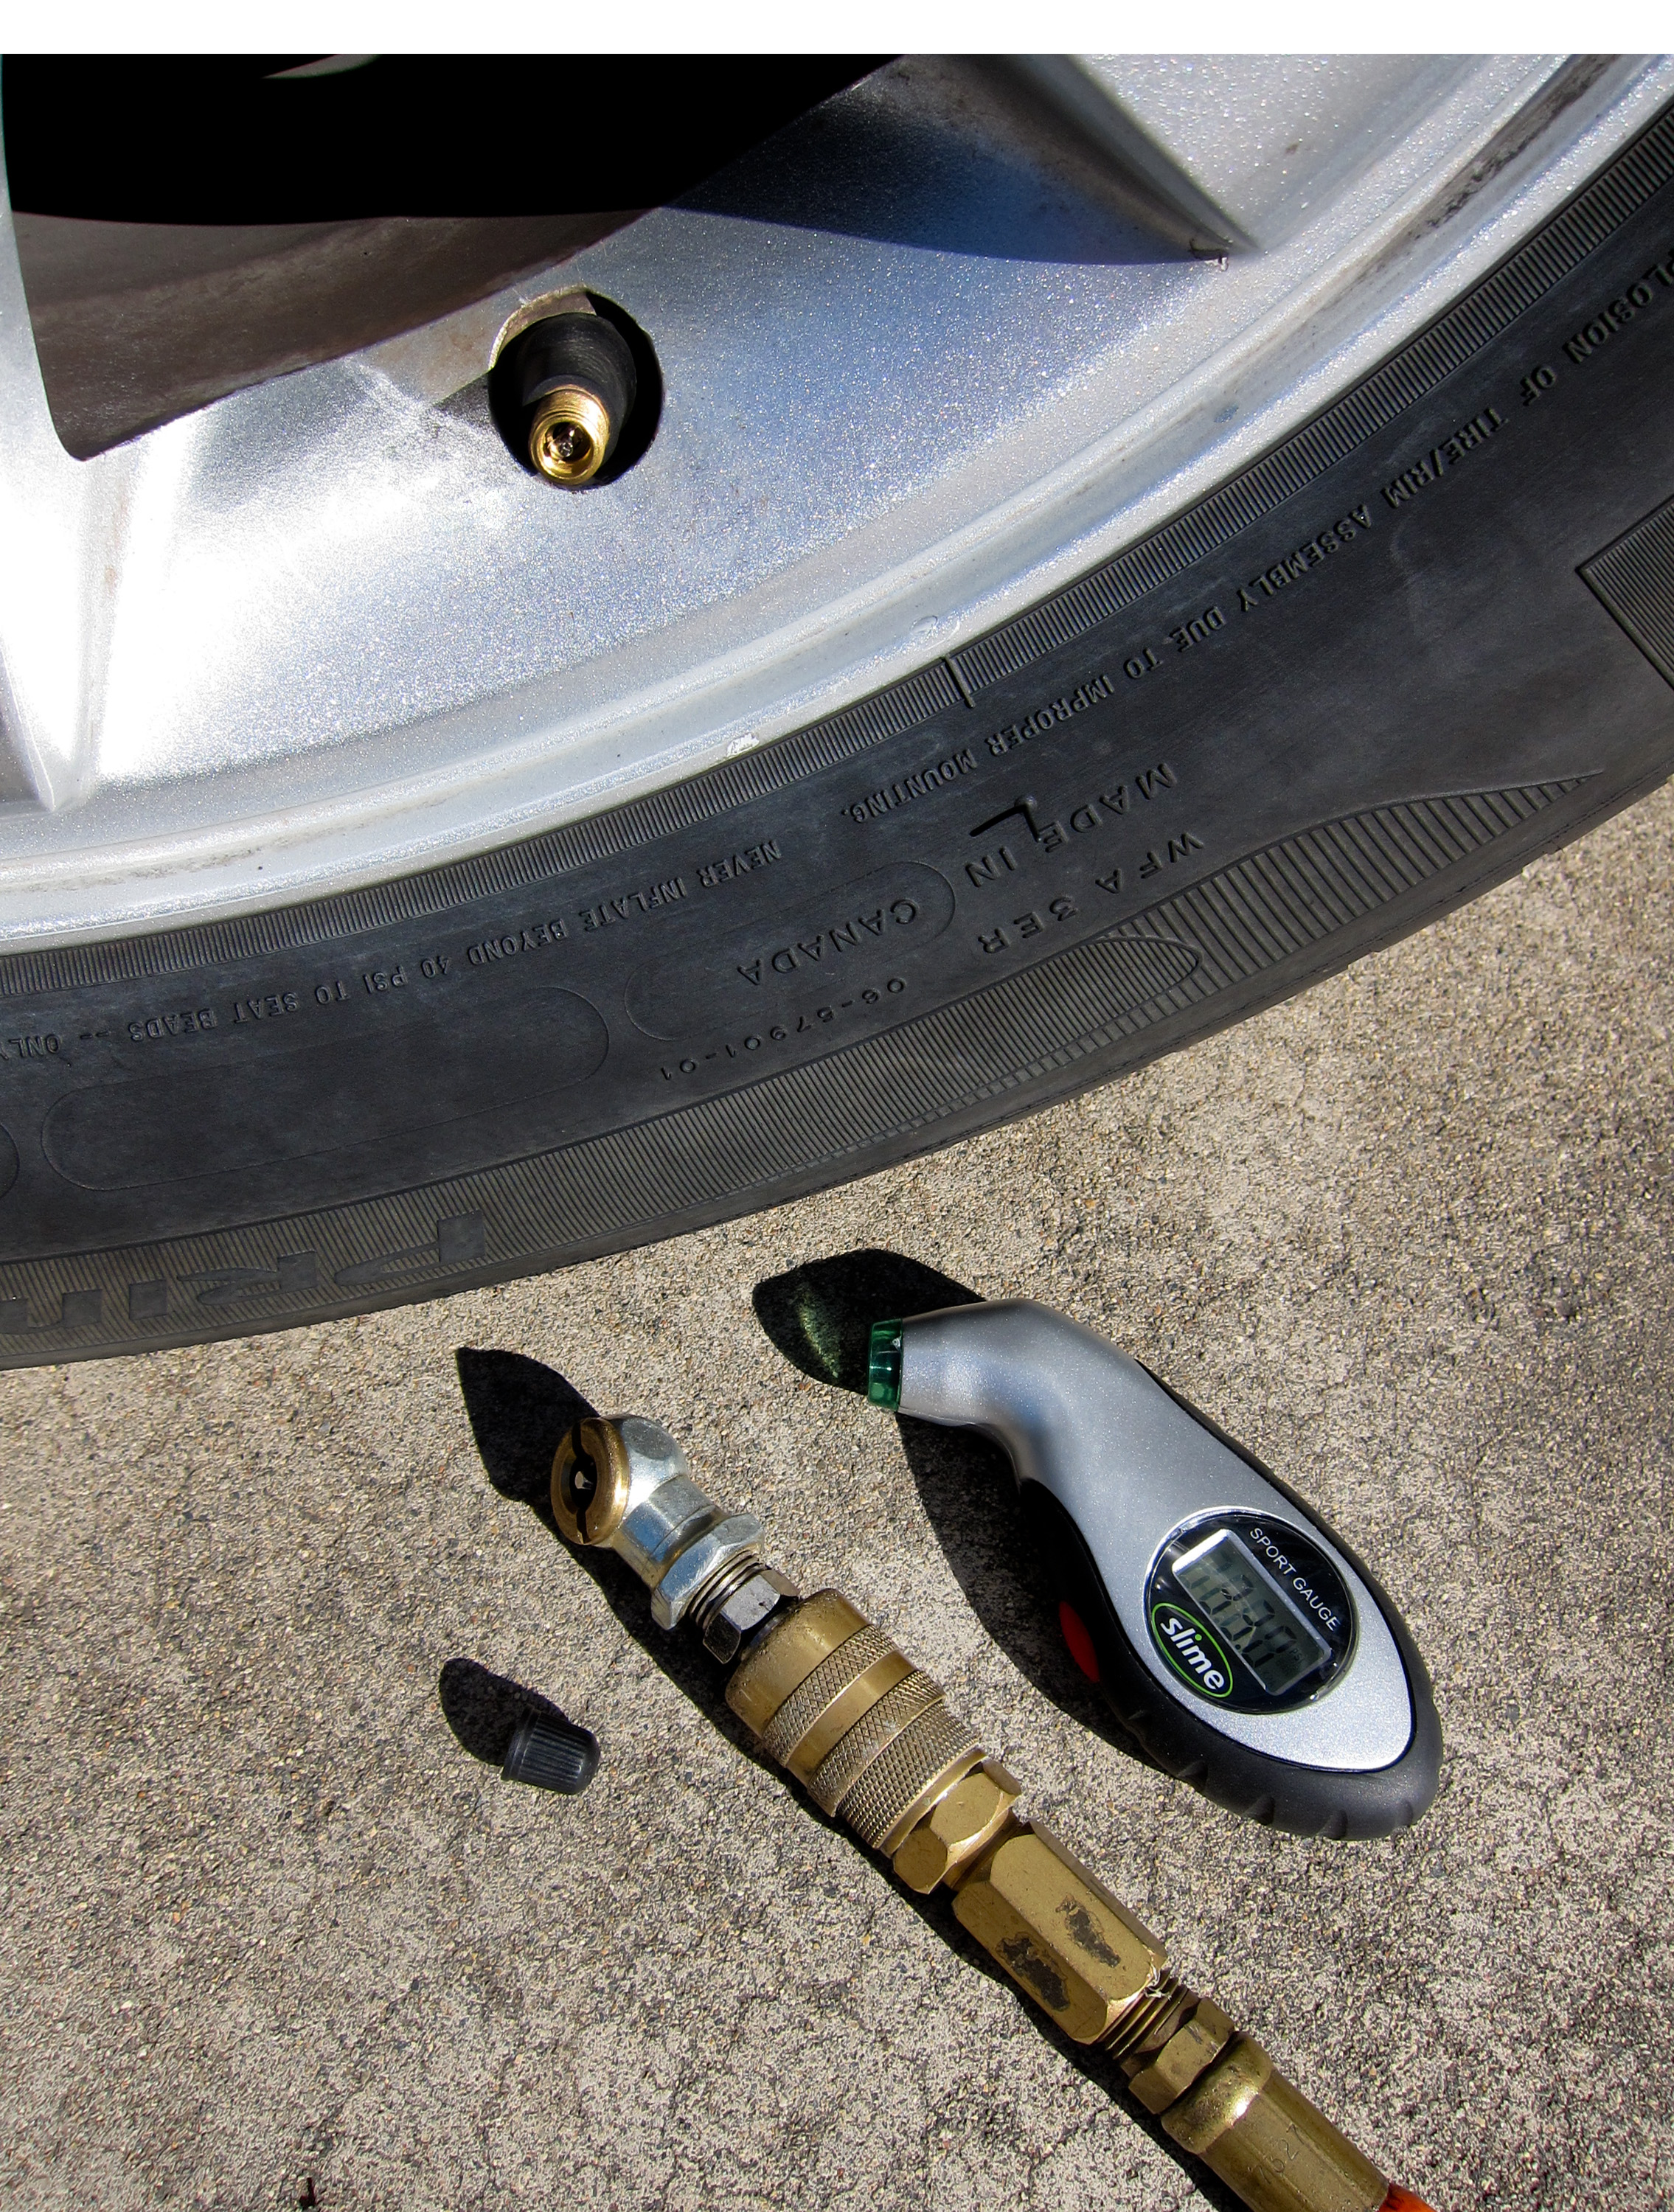
wheel, gauge, tire, footwear, 365, pressure, yourcall, cantsaythatsagoodthing, automotive exterior, automotive tire